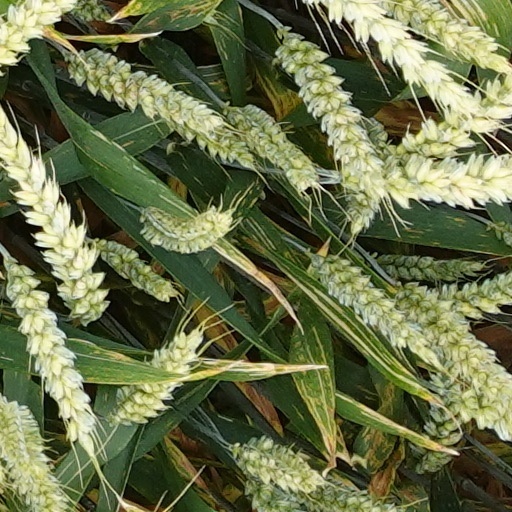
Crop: wheat